Norman Sperling

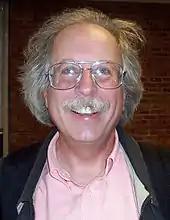
Sperling at the University of California, Berkeley, in 2007

Norman Sperling (born March 19, 1947) is an author, editor, publisher, teacher, and telescope designer living in San Mateo, California.